Indiana Jones Epic Stunt Spectacular!

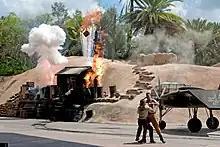
The finale scene from the show.

"Indiana Jones Epic Stunt Spectacular!" is based on many of the popular stunt scenes from "Raiders of the Lost Ark". The show uses various pyrotechnic devices which are incorporated into several of the stunts.